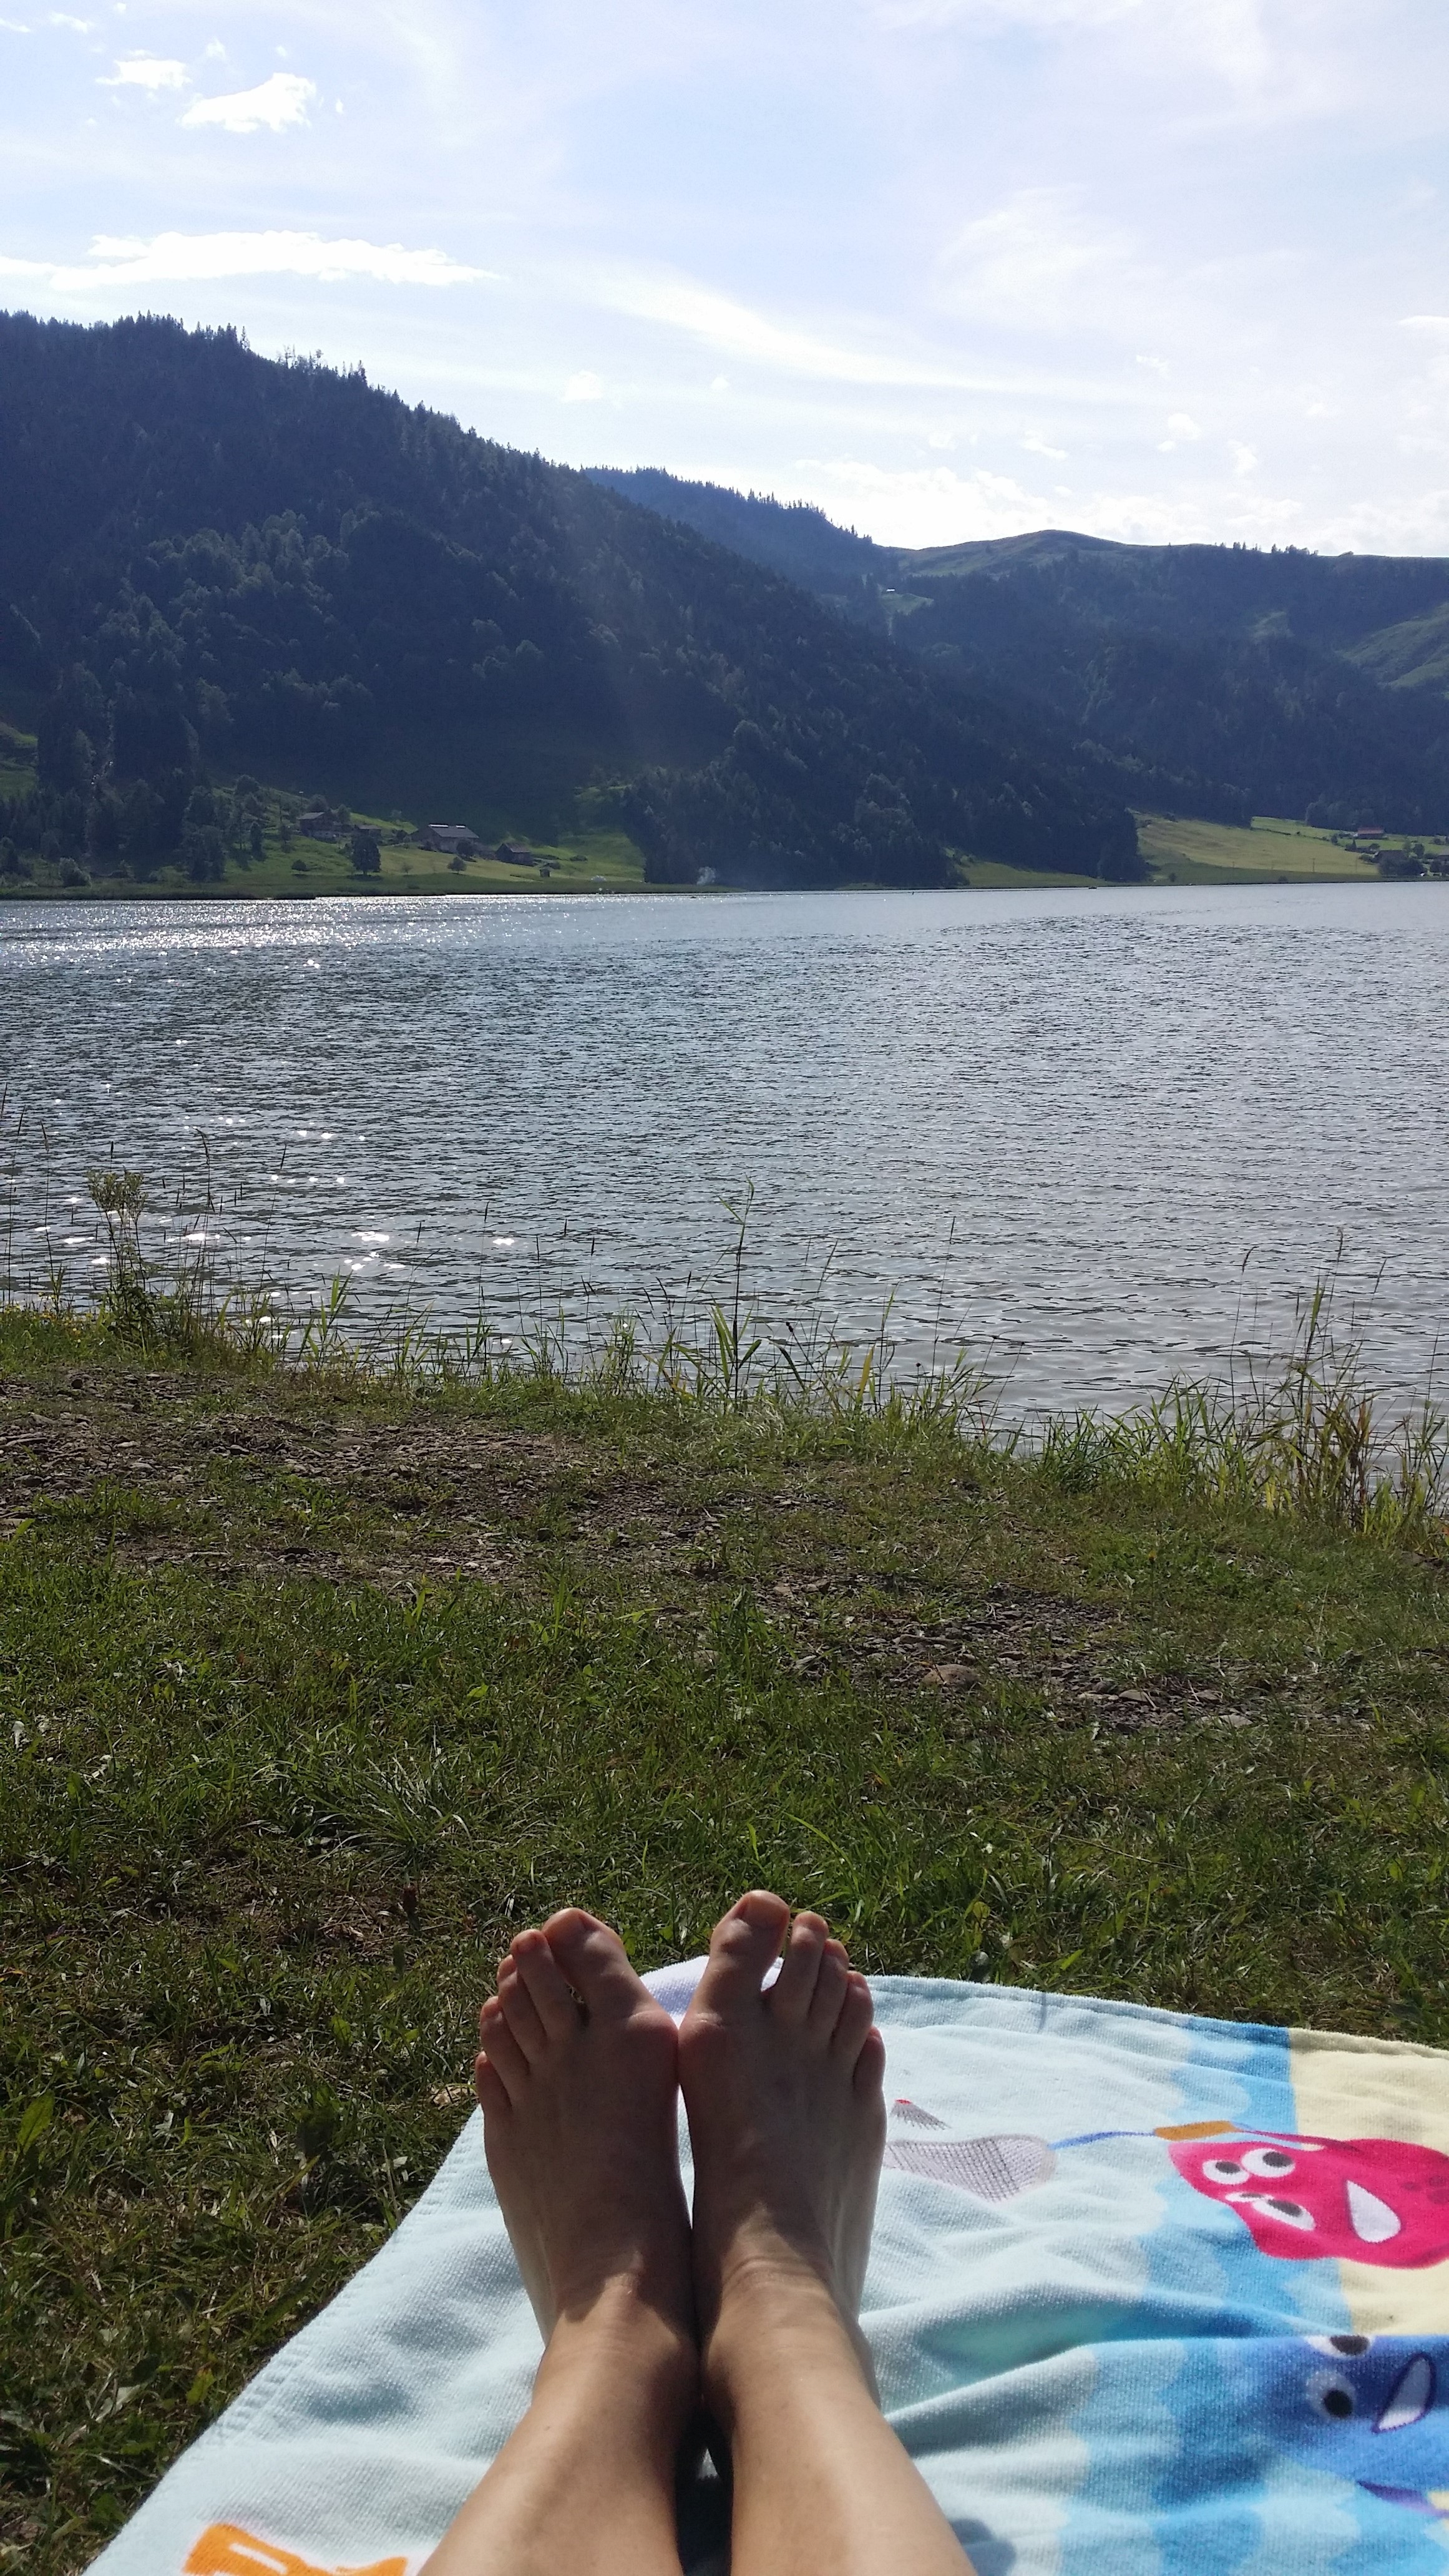
landscape, sea, water, boat, feet, lake, summer, vacation, swim, relax, holiday, reservoir, lonely, leisure, relaxation, holidays, boating, mountains, legs, switzerland, loch, chill out, summer holiday, lazing around, sihlsee, ybrig